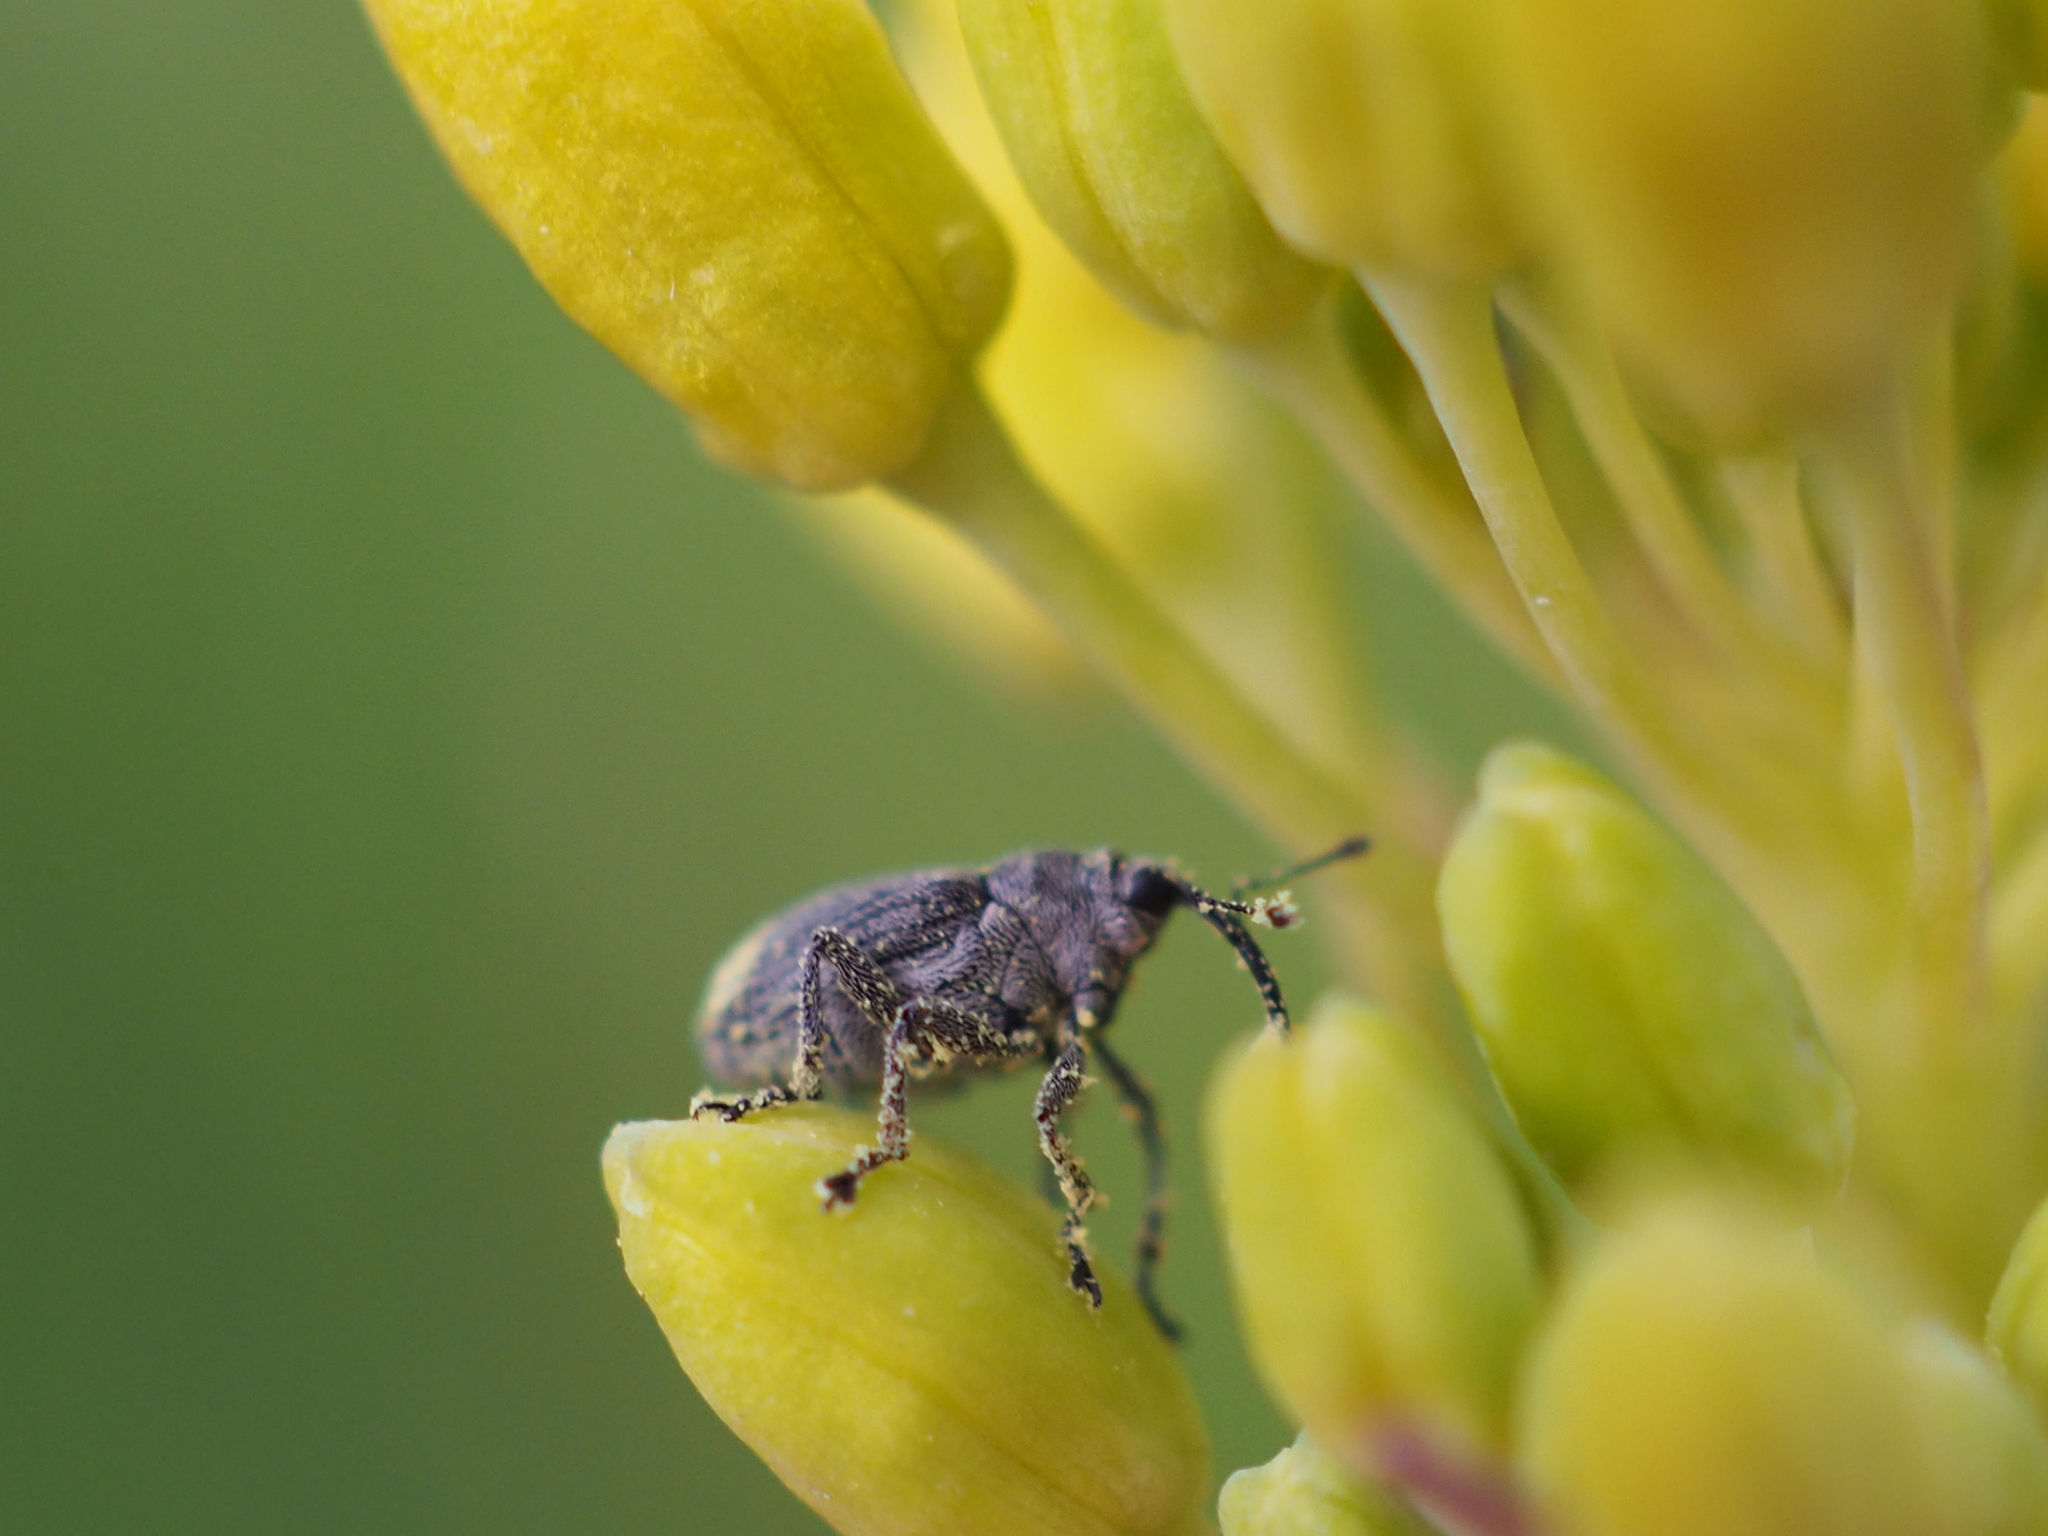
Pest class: Cabbage_seedpod_weevil